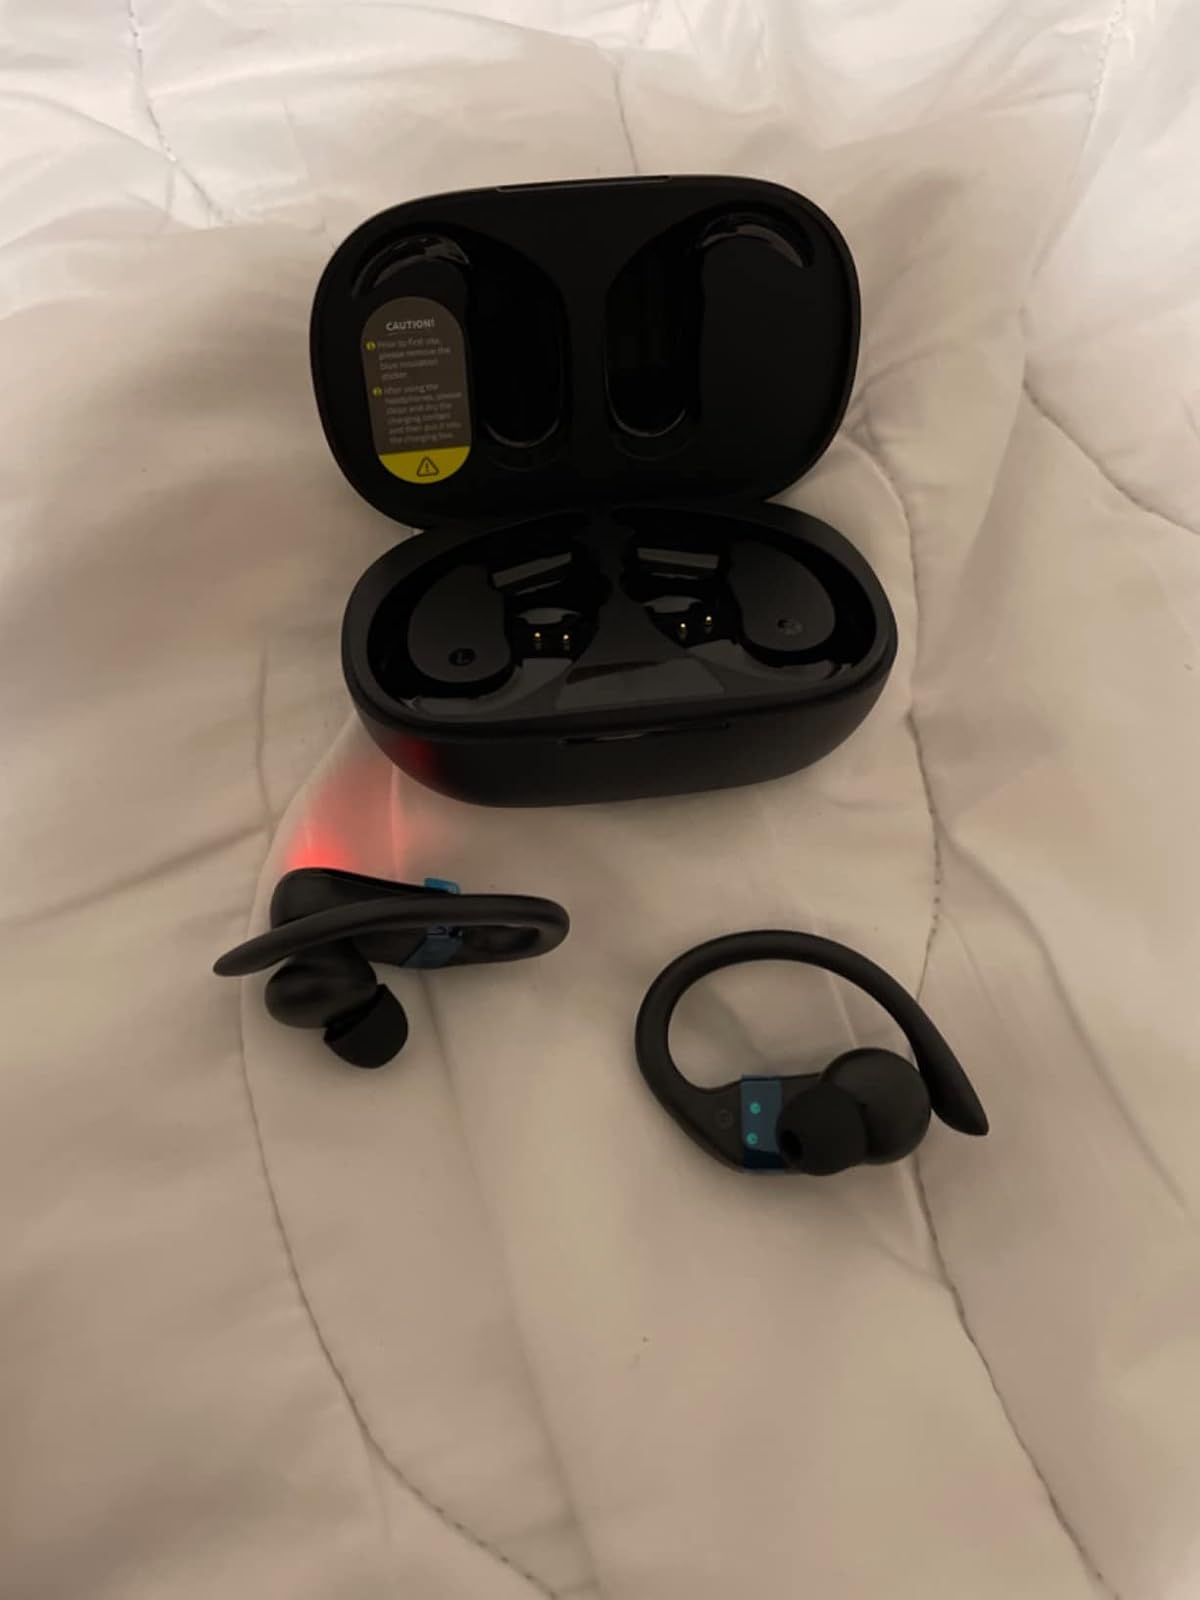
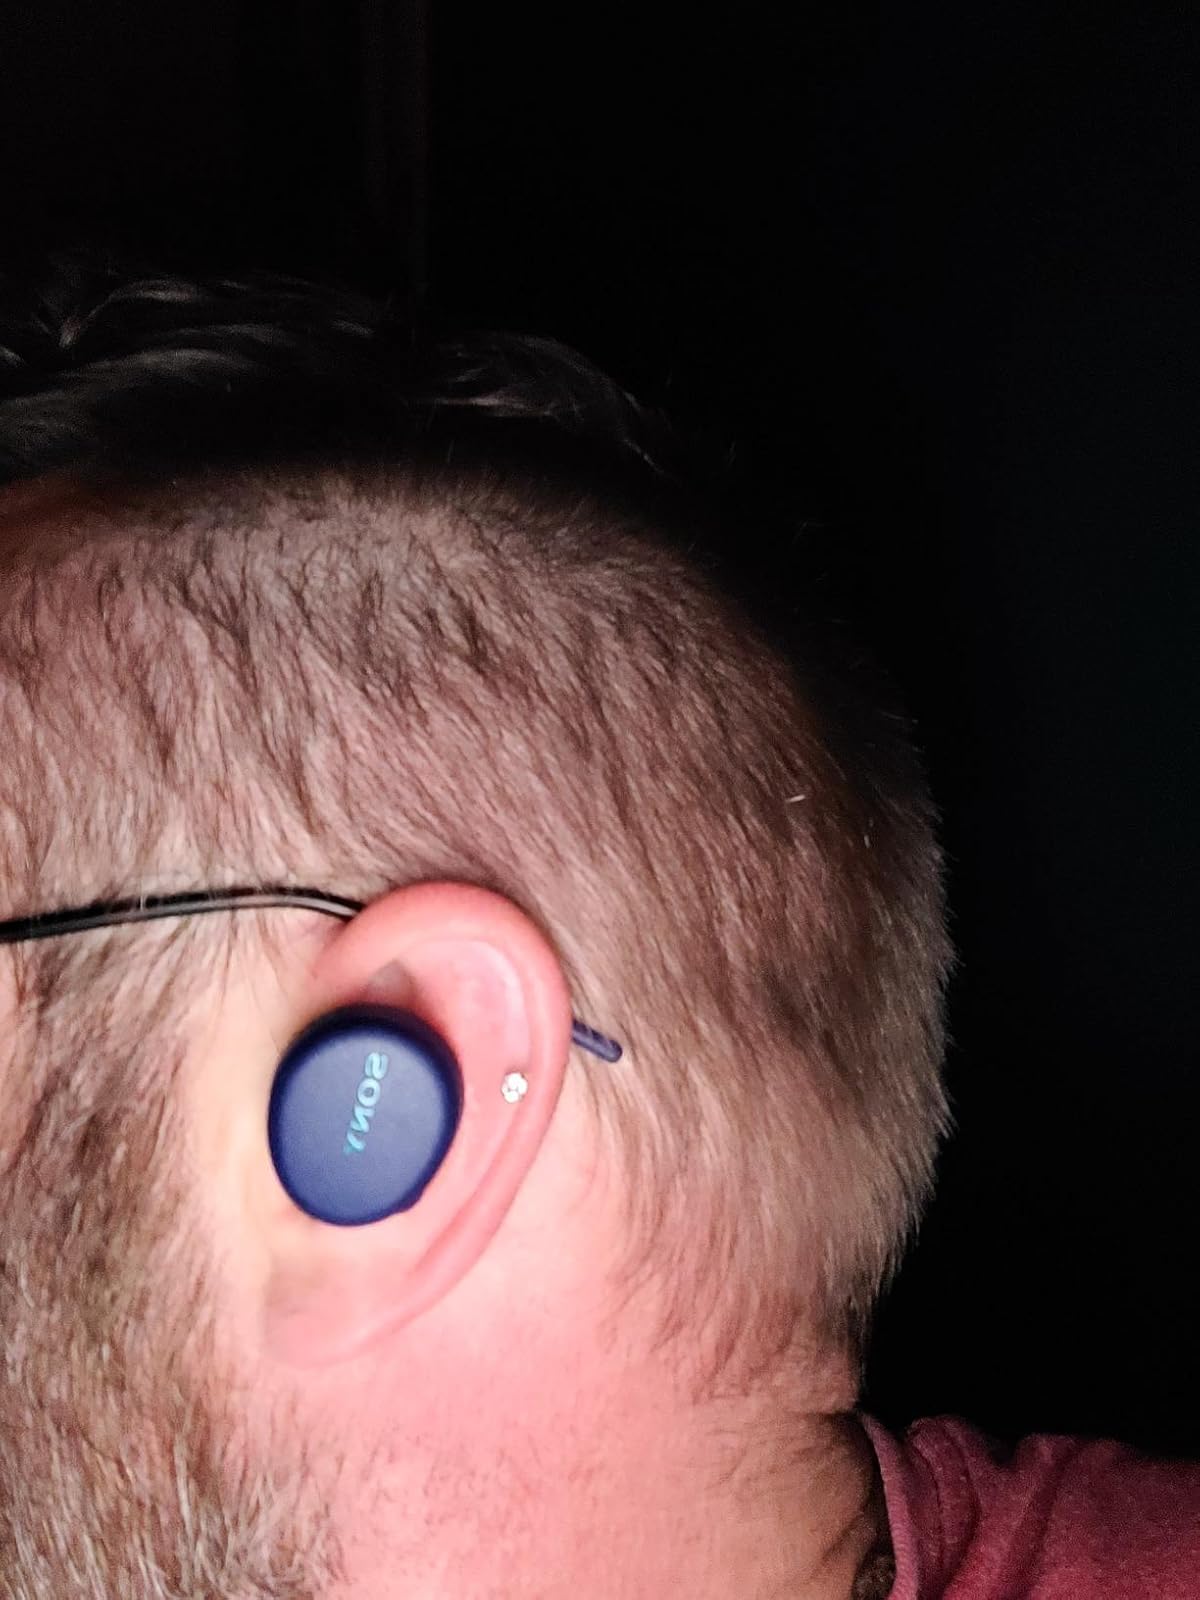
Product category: earbuds
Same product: no